Joel Piaskowski

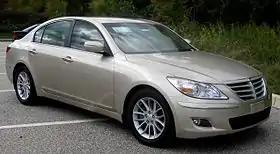
1st generation Hyundai Genesis

Piaskowski studied at the College for Creative Studies in Detroit, graduating in 1990. He first worked with General Motors, where he stayed for 12 years and where his work included the Buick Lucerne.